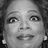
Emotion: surprise